A Man's Game

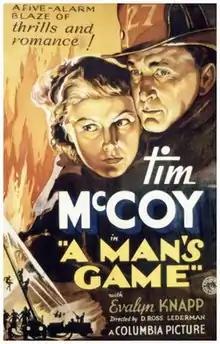
Film poster

A Man's Game is a 1934 American drama film directed by D. Ross Lederman. Released by Columbia Pictures, the film stars Tim McCoy, Evalyn Knapp and Ward Bond.